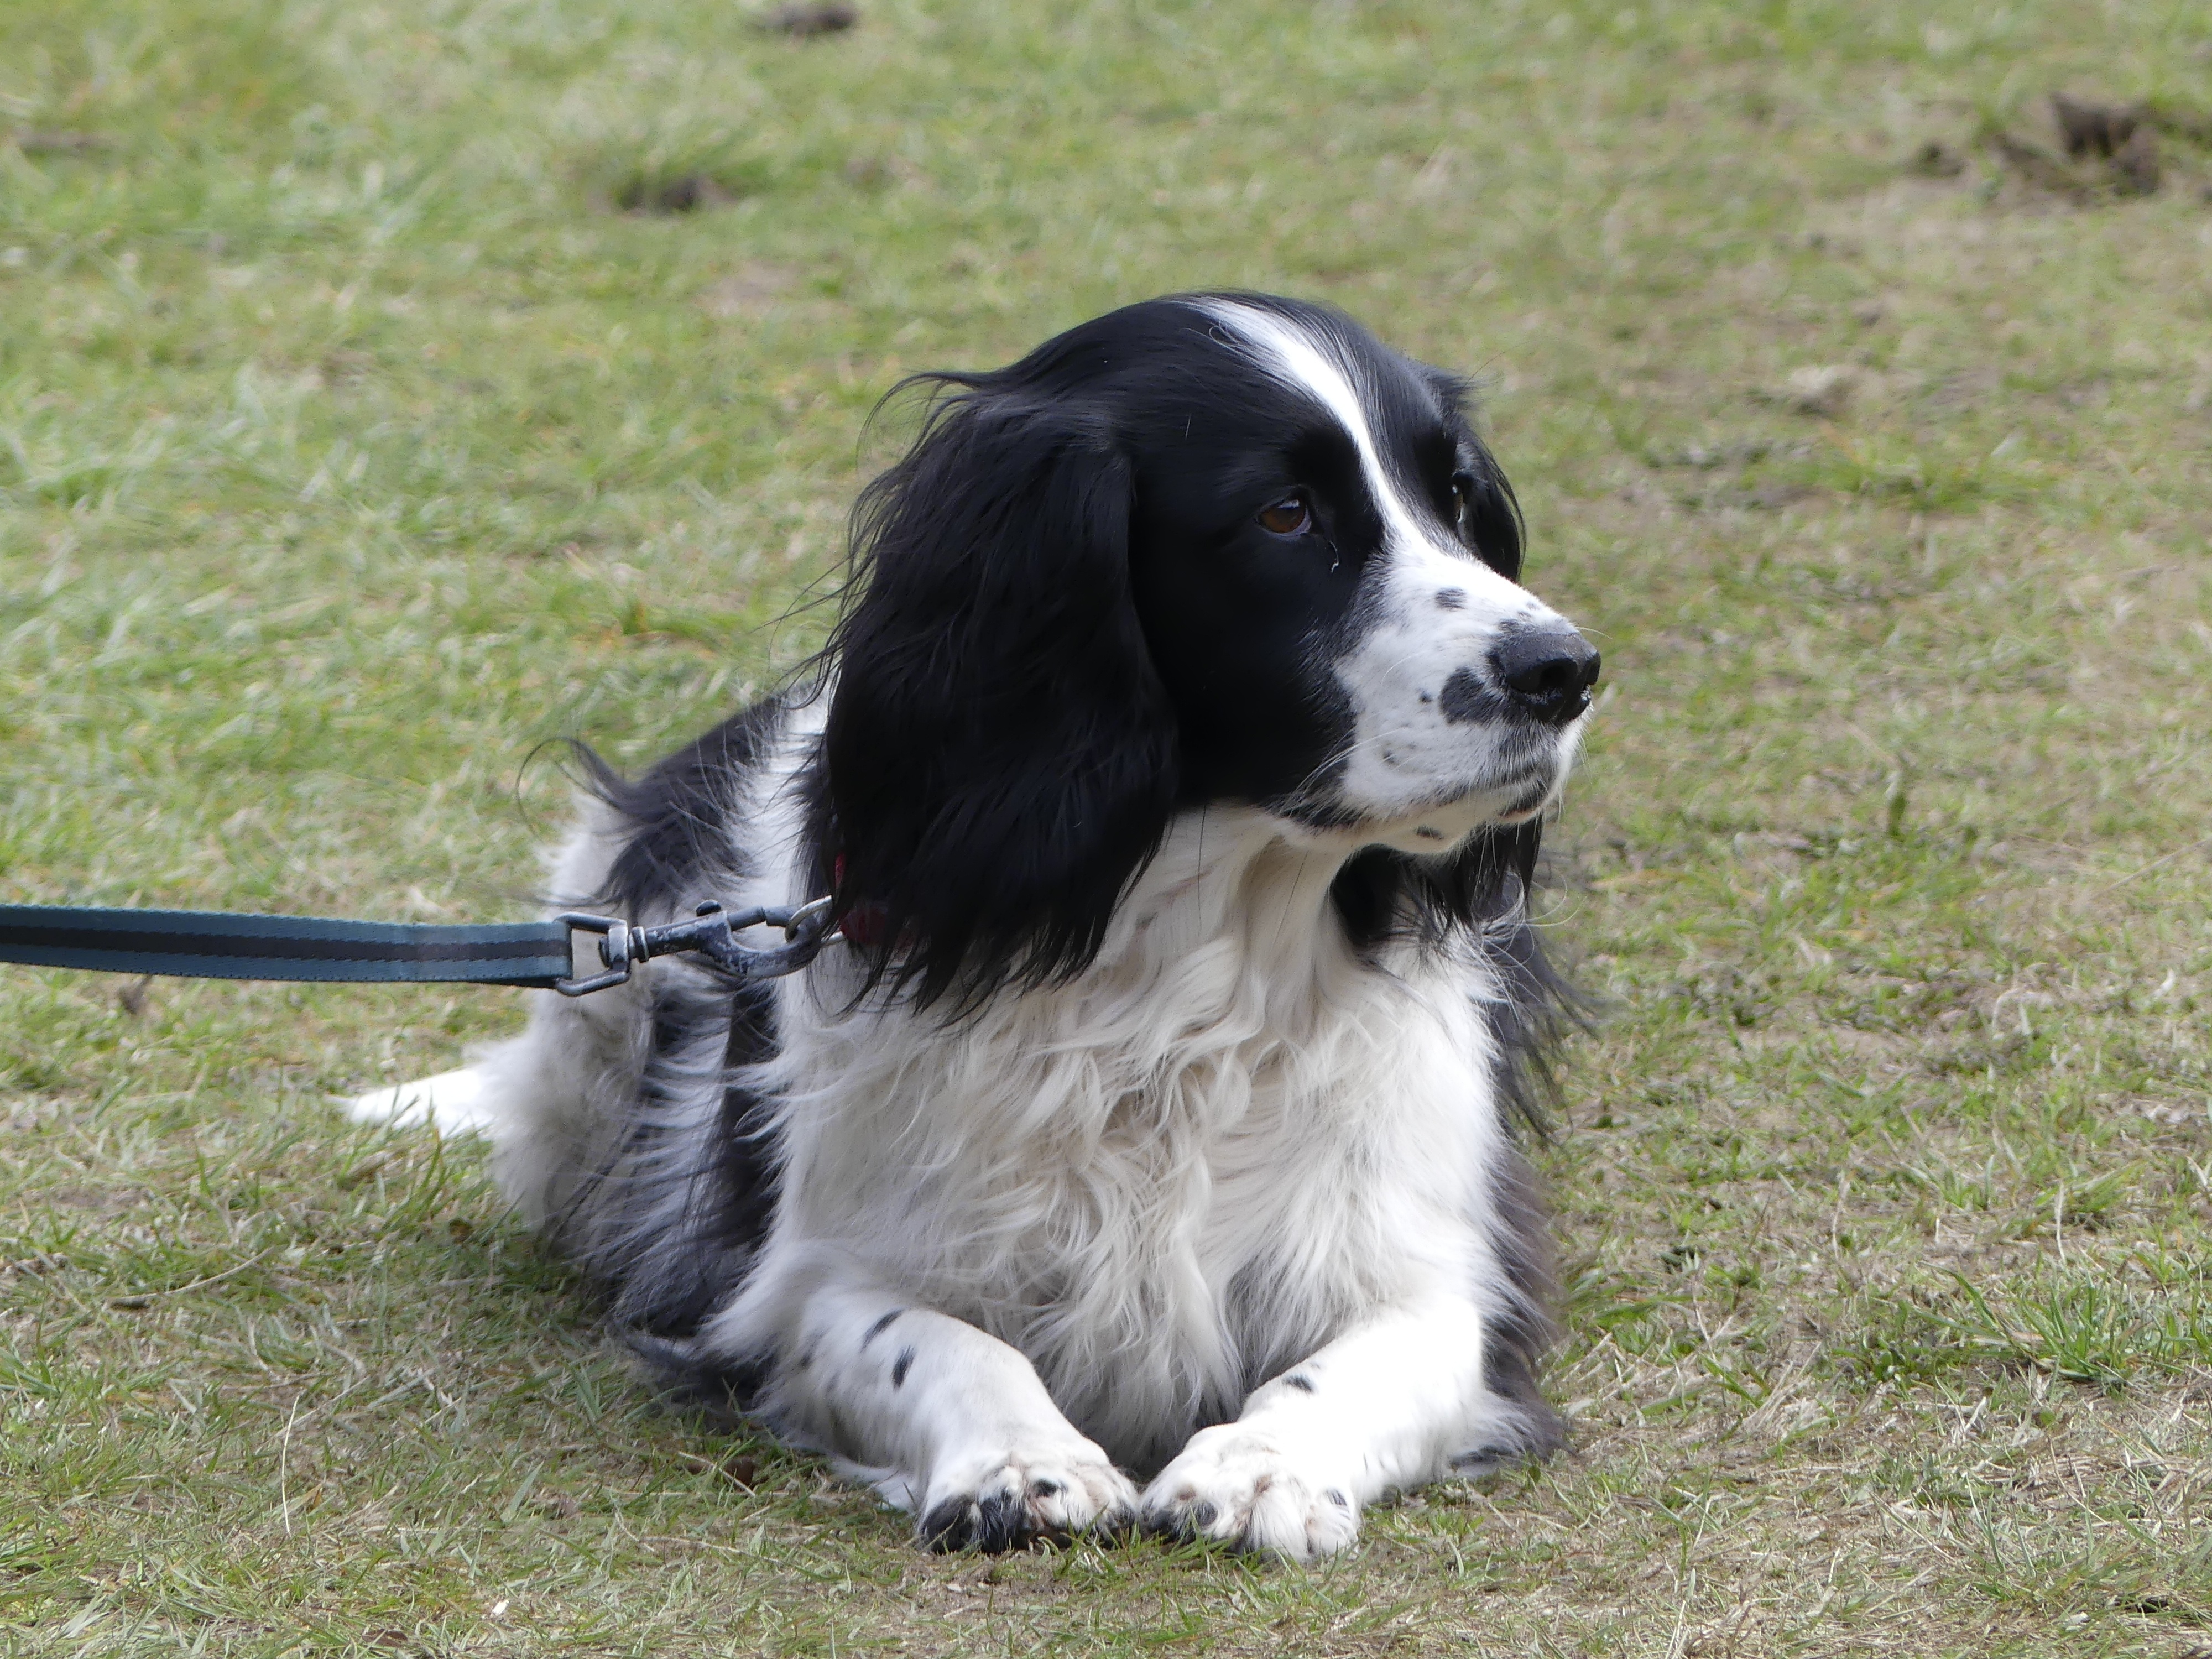
nature, dog, animal, pet, mammal, spaniel, dogs, vertebrate, dog breed, doggy, cavalier king charles spaniel, landseer, dog like mammal, carnivoran, kooikerhondje, stabyhoun, english springer spaniel, drentse patrijshond, french spaniel, welsh springer spaniel, phalene